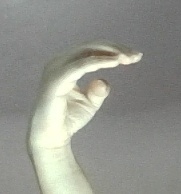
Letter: jeem